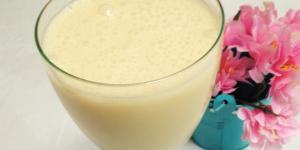
batido de chocolate blanco